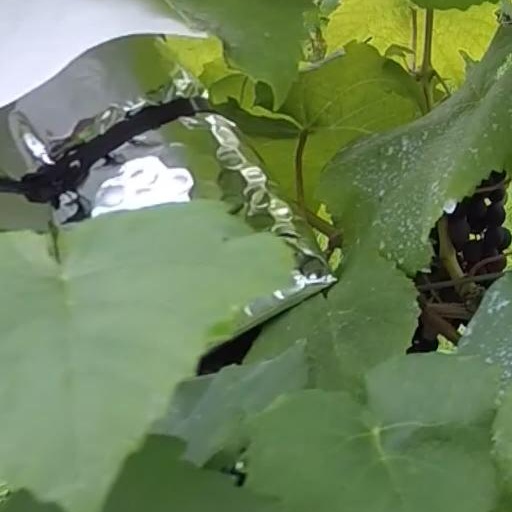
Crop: grape